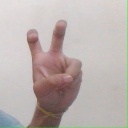
अक्षर: ई